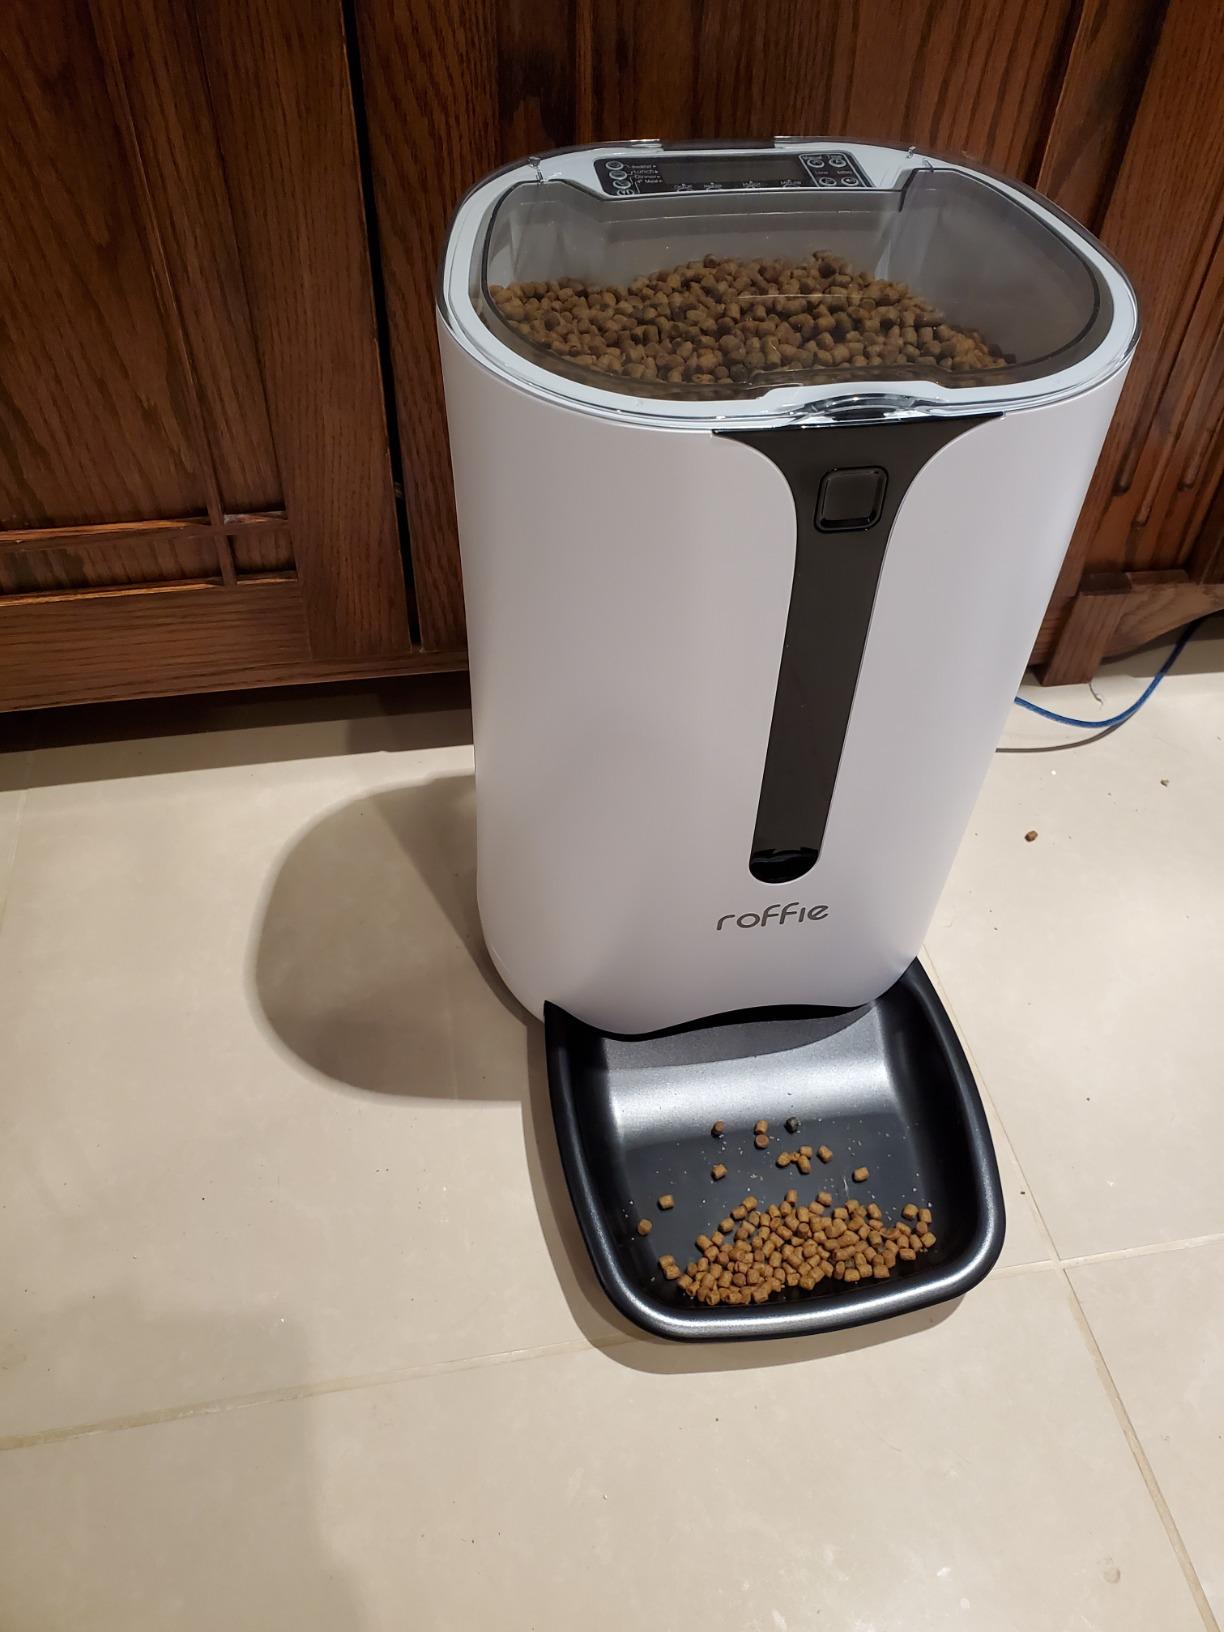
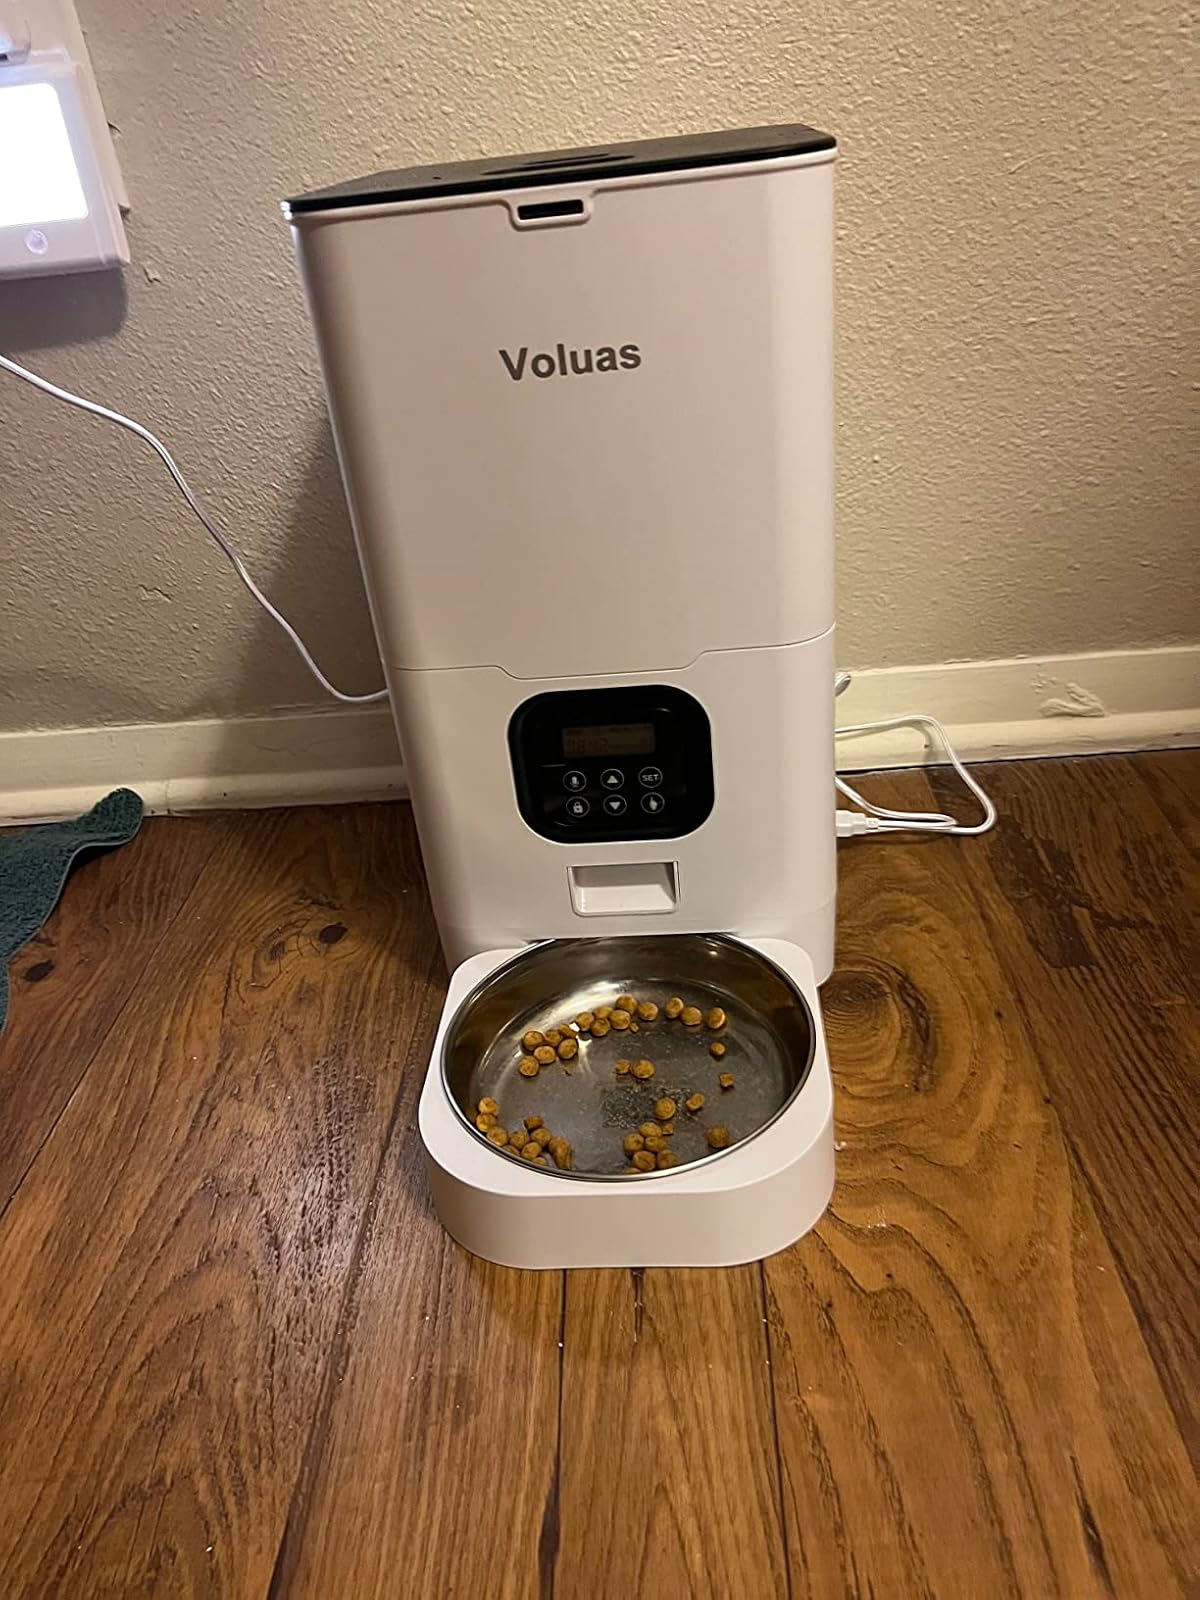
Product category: items_feeder
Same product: no